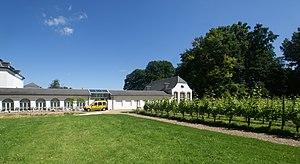
Genoelselderen (Belgique): Orangerie et vignoble du château d'Elderen
Longtemps, la viticulture fut une spécialité de quelques pays — dont la Grèce, l'Italie, la France, l'Allemagne, l'Espagne et le Portugal — mais aujourd'hui, une cinquantaine de pays peuvent disputer à l'Europe le privilège de planter des vignes et de récolter du vin. La tradition biblique selon laquelle la divinité aurait accordé à Noé échoué sur le mont Ararat le privilège de planter la vigne recouvre une réalité historique puisque les premières vignes cultivées pendant l'Antiquité l'ont été dans le Croissant fertile. Toutefois, les recherches scientifiques ont prouvé que les premières vinifications se sont faites dans l'actuelle Géorgie il y a près de 8'000 ans.